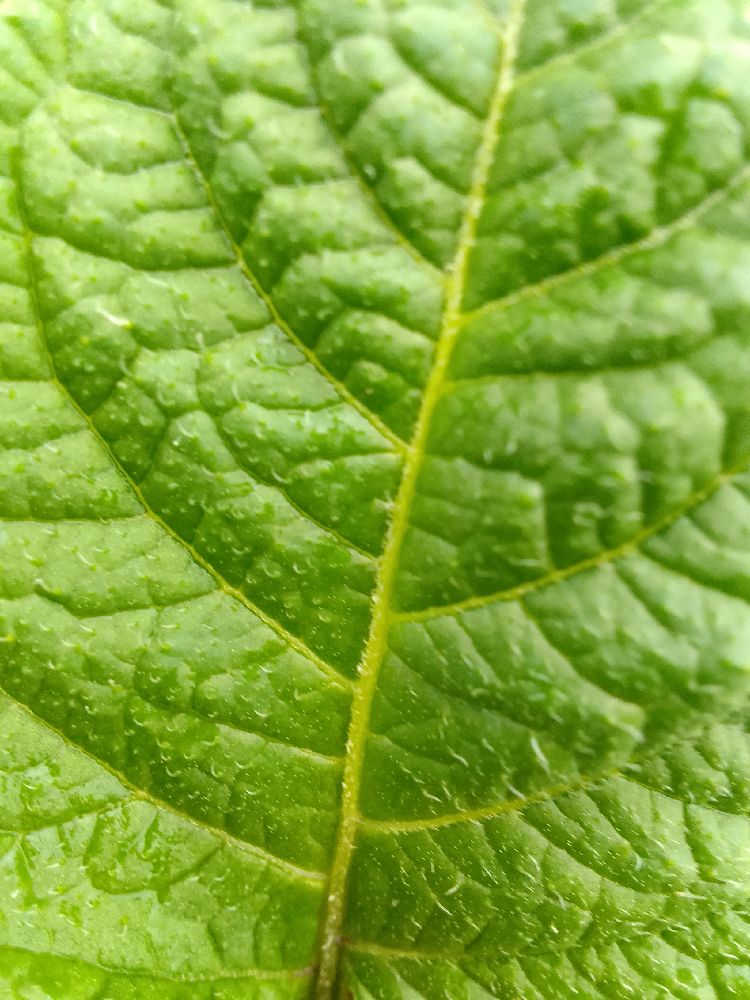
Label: Healthy